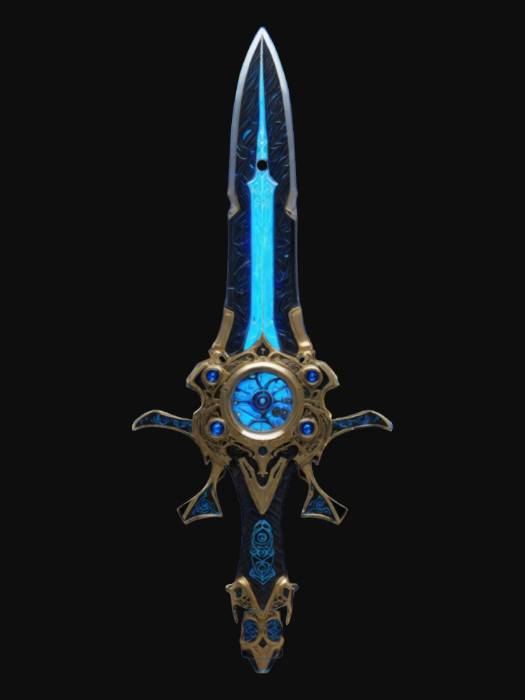
미적 점수 (1~10점): 6